Commonwealth War Graves Commission

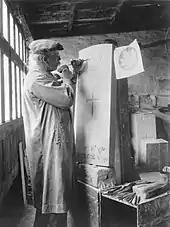
a man carving the a maple leaf onto a gravestone, in a workshop, with a hammer and chisel.

As the war continued, Ware and others became concerned about the fate of the graves in the post-war period. Following a suggestion by the British Army, the government appointed the National Committee for the Care of Soldiers' Graves in January 1916, with Edward, Prince of Wales agreeing to serve as president. The National Committee for the Care of Soldiers' Graves was created with the intention of taking over the work of the Directorate of Graves Registration and Enquiries after the war. The government felt that it was more appropriate to entrust the work to a specially appointed body rather than to any existing government department. By early 1917, a number of members of the committee believed a formal imperial organisation would be needed to care for the graves. With the help of Edward, Prince of Wales, Ware submitted a memorandum to the Imperial War Conference in 1917 suggesting that an imperial organisation be constituted. The suggestion was accepted and on 21 May 1917 the Imperial War Graves Commission was established by Royal Charter, with the Prince of Wales serving as president, Secretary of State for War Lord Derby as chairman and Ware as vice-chairman. The commission's undertakings began in earnest at the end of the First World War. Once land for cemeteries and memorials had been guaranteed, the enormous task of recording the details of the dead could begin. By 1918, some 587,000 graves had been identified and a further 559,000 casualties were registered as having no known grave.